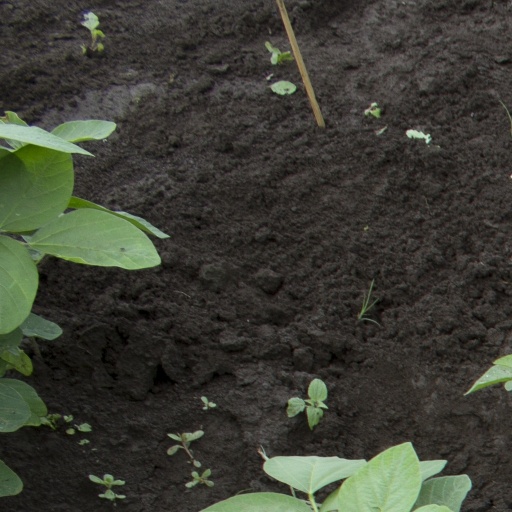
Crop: soybean